Iglesia de la Recoleta Franciscana

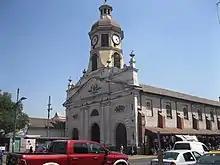
An oblique view

The Iglesia de la Recoleta Franciscana is a church in Recoleta, Santiago de Chile. The church was declared as a National Monument in 1973.